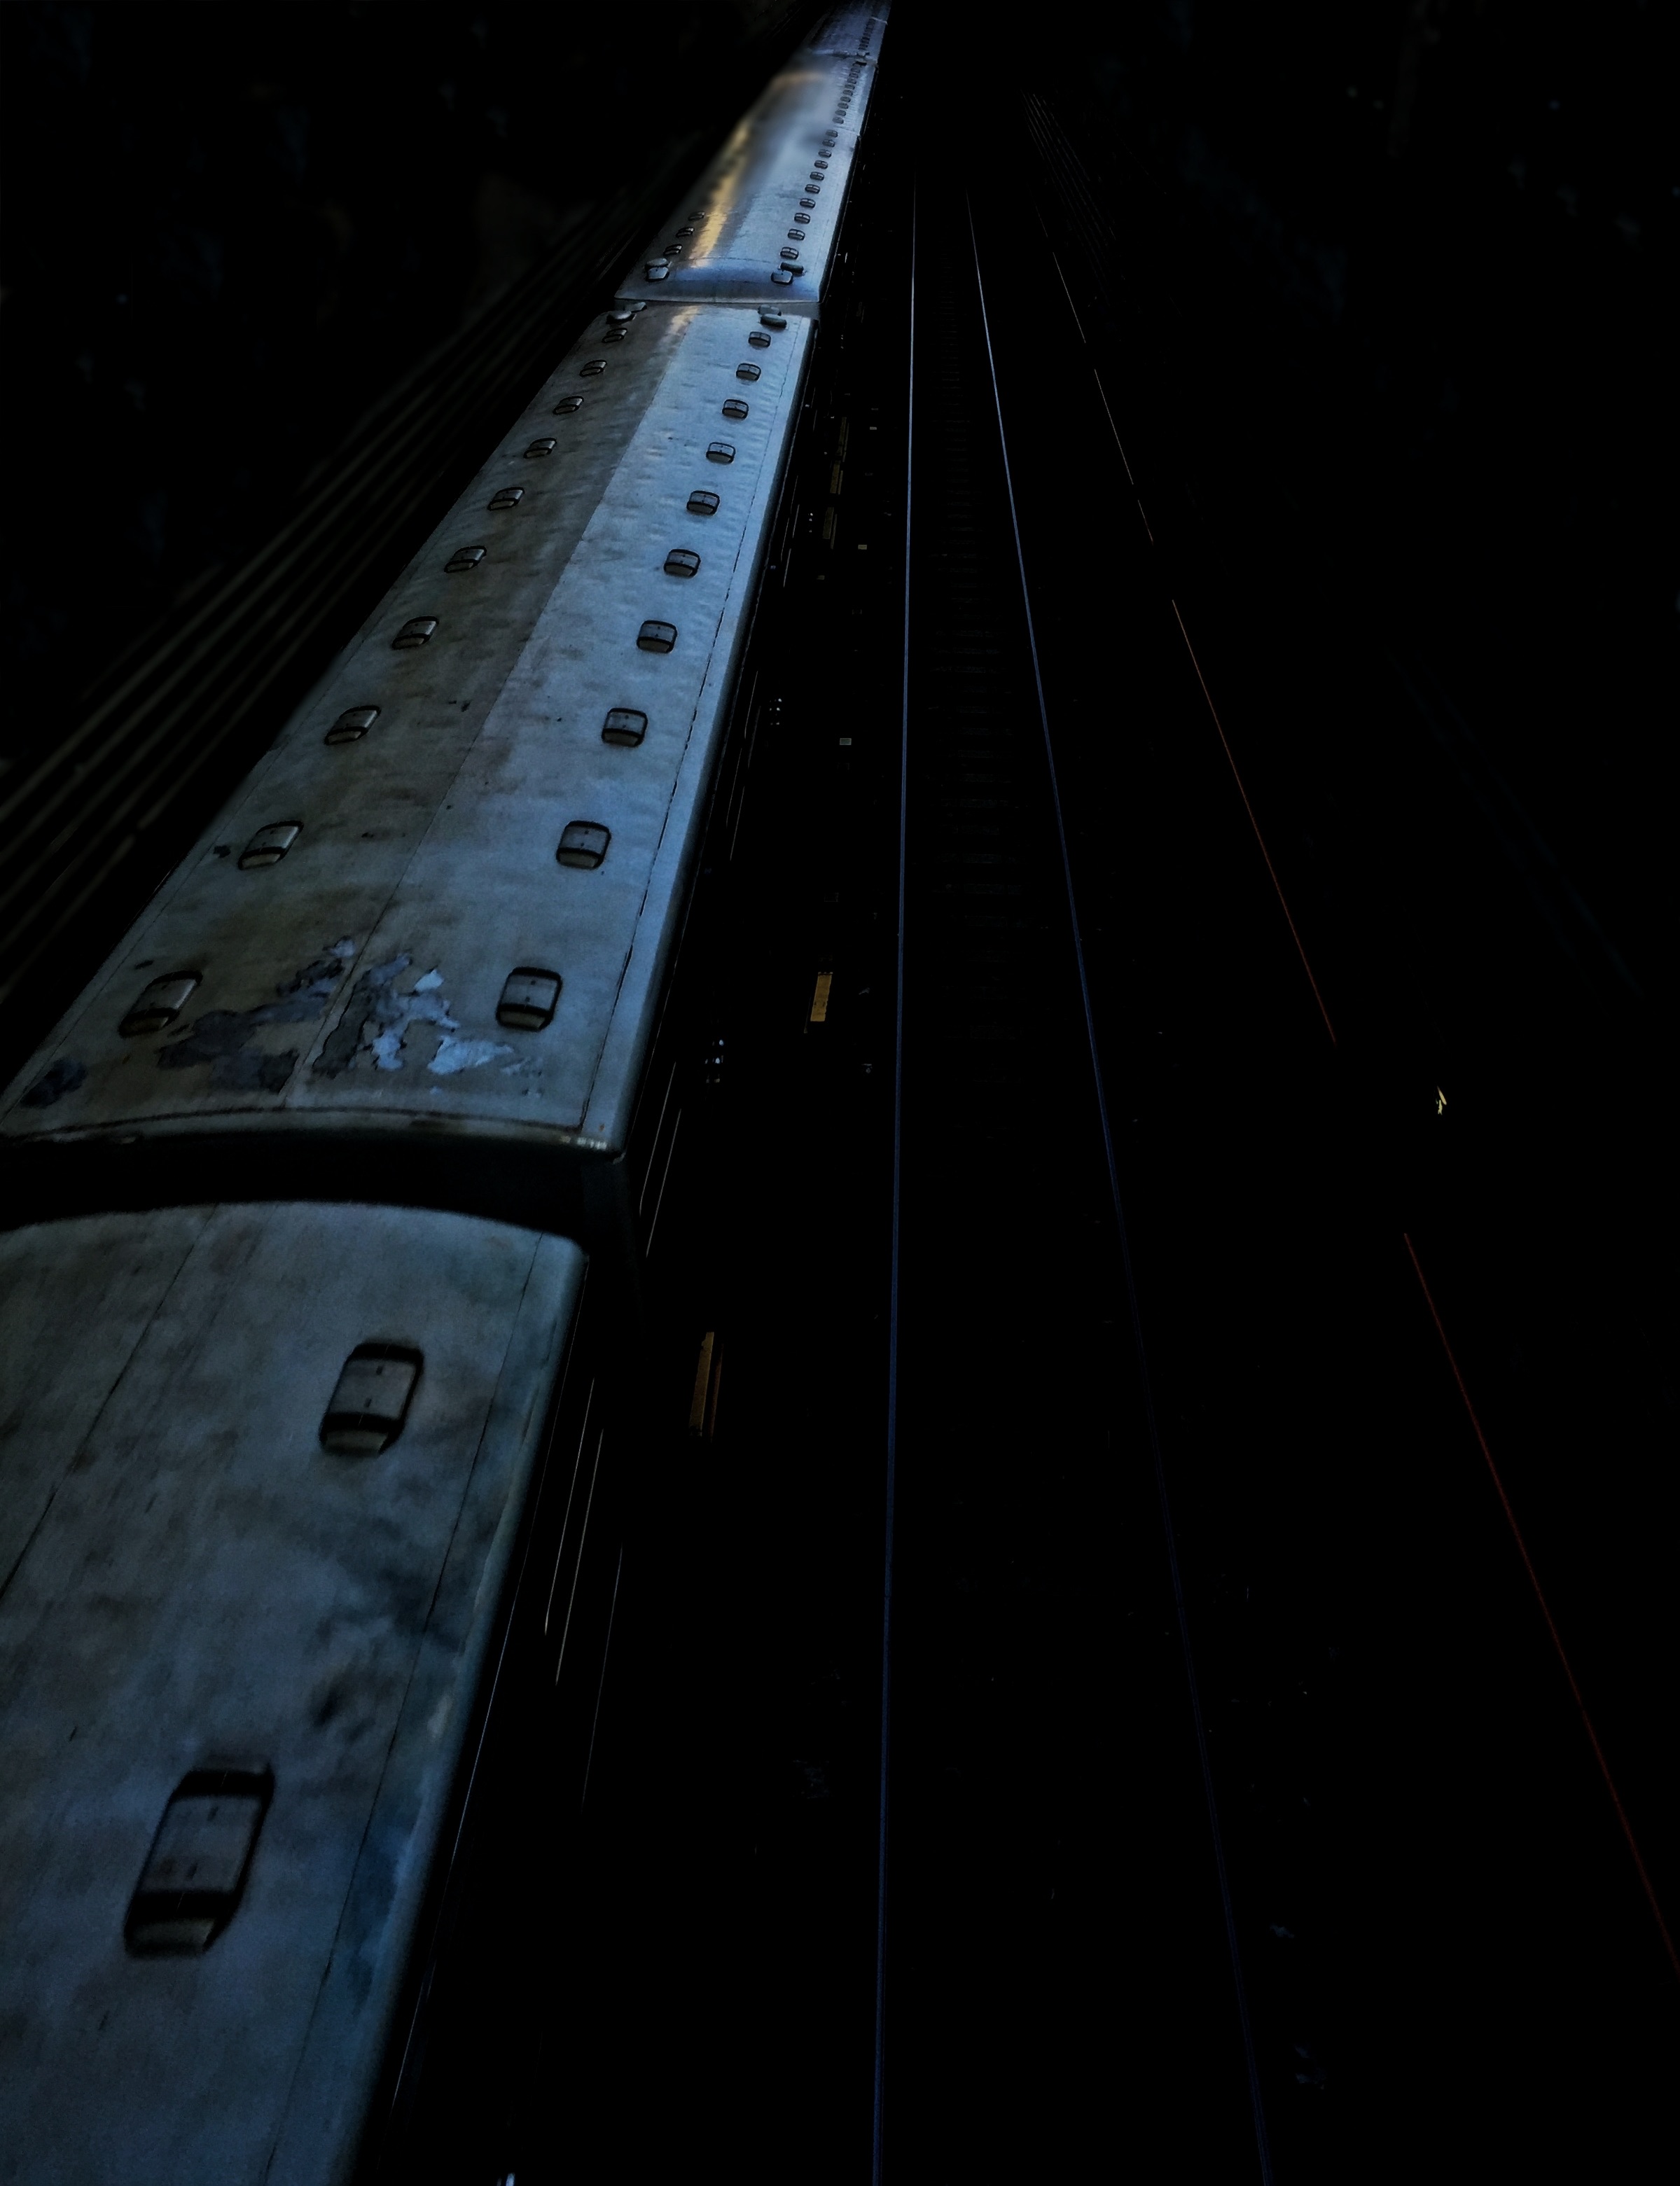
light, night, sunlight, line, reflection, darkness, blue, black, shape, atmosphere of earth